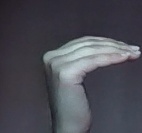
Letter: haa